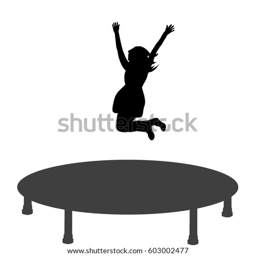
vector silhouette of a girl jumping on a trampoline